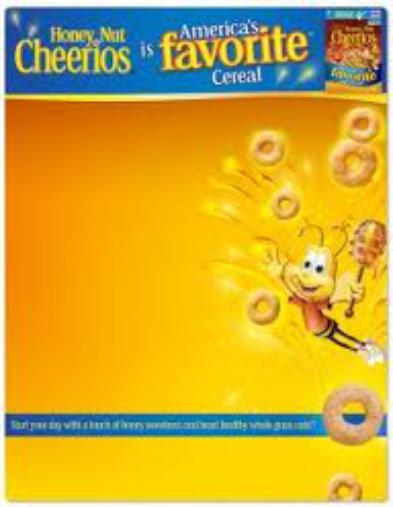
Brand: Honey Nut Cheerios
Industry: Food